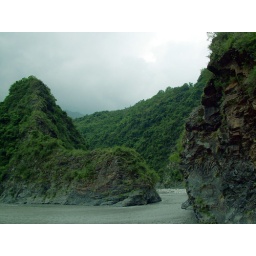
Peaceful fog drifts through the lush green mountain in Moy Lin, Taiwan.